Allan Alcorn

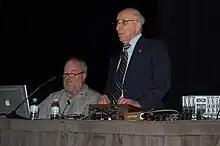
Allan Alcorn with Ralph Baer at GDC 2008

After Atari sold to Warner Communications in 1976, Alcorn was being paid not to show up for work. Alcorn left Atari in 1981, he consulted to many fledgling companies in Silicon Valley, especially involved in the startups of Catalyst Technologies, one of the first technology company incubators, created by Nolan Bushnell and other ex-Atari leaders.